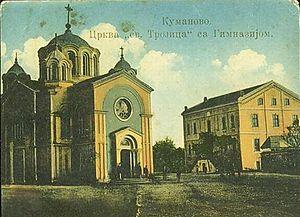
Koumanovo ou Kumanovë est une municipalité et une ville du nord de la Macédoine du Nord. La municipalité comptait 105 484 habitants en 2002 et couvre 509,48 km². La ville en elle-même comptait alors 70 842 habitants, le reste de la population étant réparti dans les villages alentour.